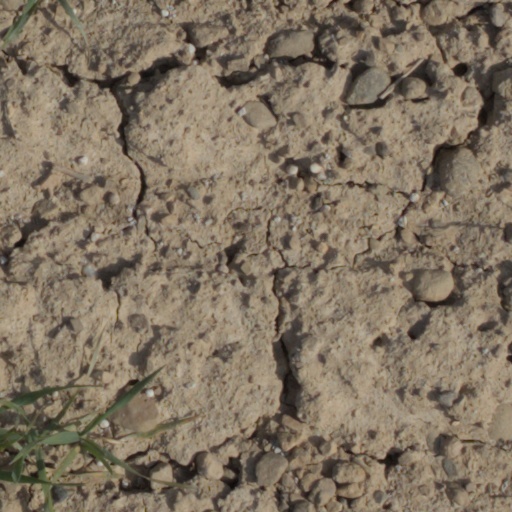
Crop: wheat